Fully

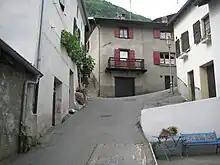
Houses in Fully

Fully has a population of . , 18.4% of the population are resident foreign nationals. Over the last 10 years (2000–2010) the population has changed at a rate of 28.8%. It has changed at a rate of 21.5% due to migration and at a rate of 5.3% due to births and deaths.